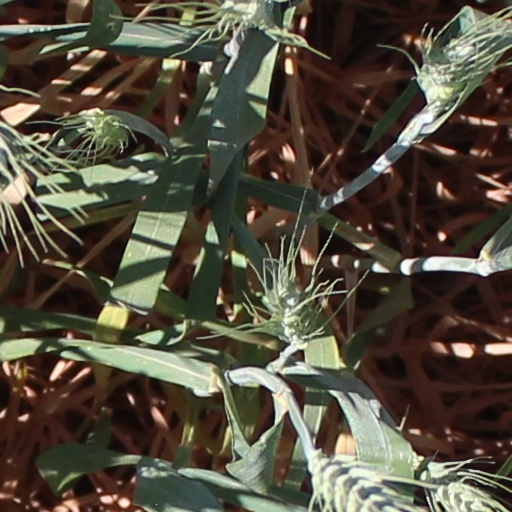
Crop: wheat